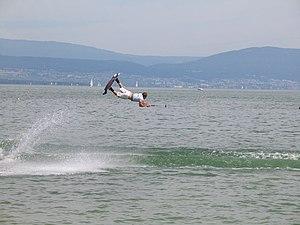
Compétition de wakeboard, Estavayer-le-Lac.
Le wakeboard est un sport nautique qui apparait au début des années 1980 après l'avènement du skiboard à partir d'une combinaison de techniques de ski nautique, de snowboard et de surf. En anglais, wakeboard désigne uniquement la planche, le sport lui-même se disant wakeboarding. Le pratiquant de wakeboard est relié par un palonnier à un bateau à moteur ou un téléski qui le tracte, glisse sur l'eau en se maintenant sur une planche de type surf ou skate.
Le lac de Neuchâtel est le plus grand lac entièrement suisse. Sa surface est de 217,8 km². Il fait partie du Pays des Trois-Lacs et sa rive orientale est située sur la frontière linguistique français-allemand et borde le Seeland.